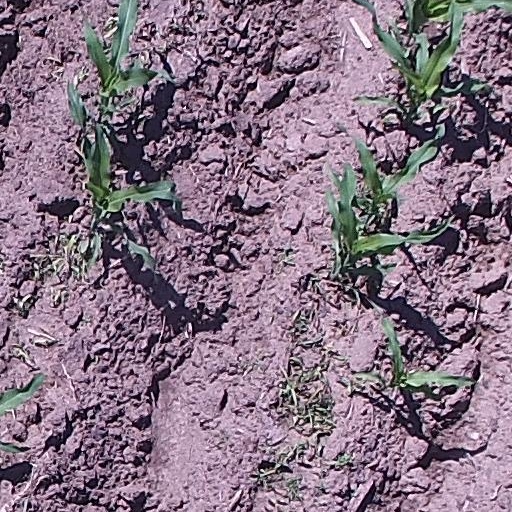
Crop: maize; corn